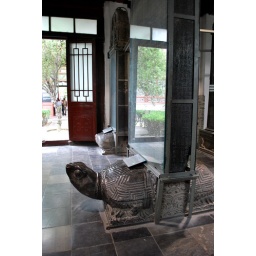
Some of the stone tablets at the Forest of Stele museum were held up by animal sculptures.